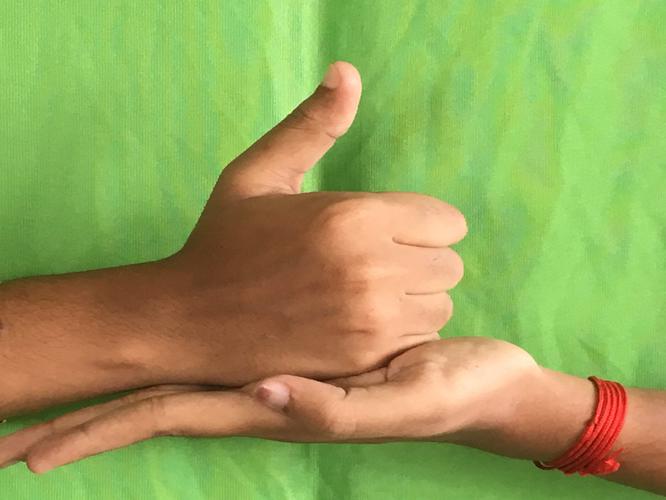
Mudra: Shivalinga
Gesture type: double_hand